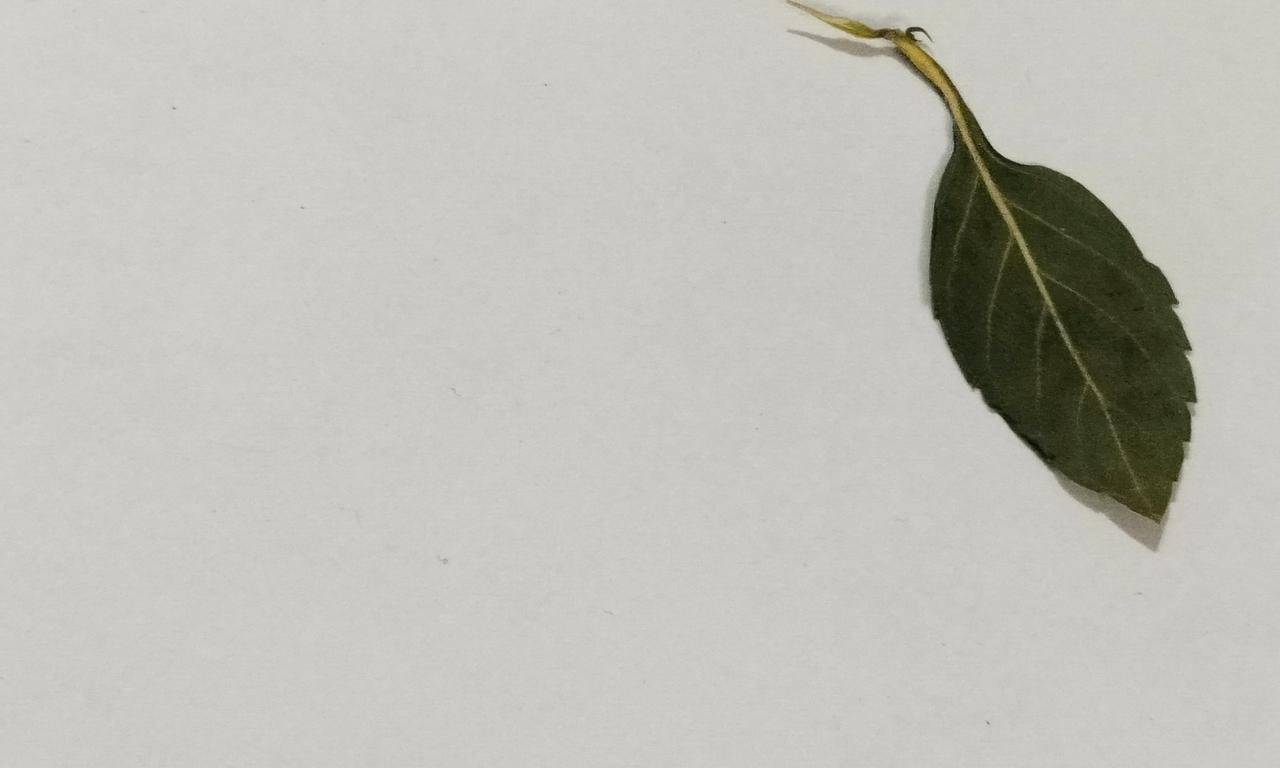
Label: Dried